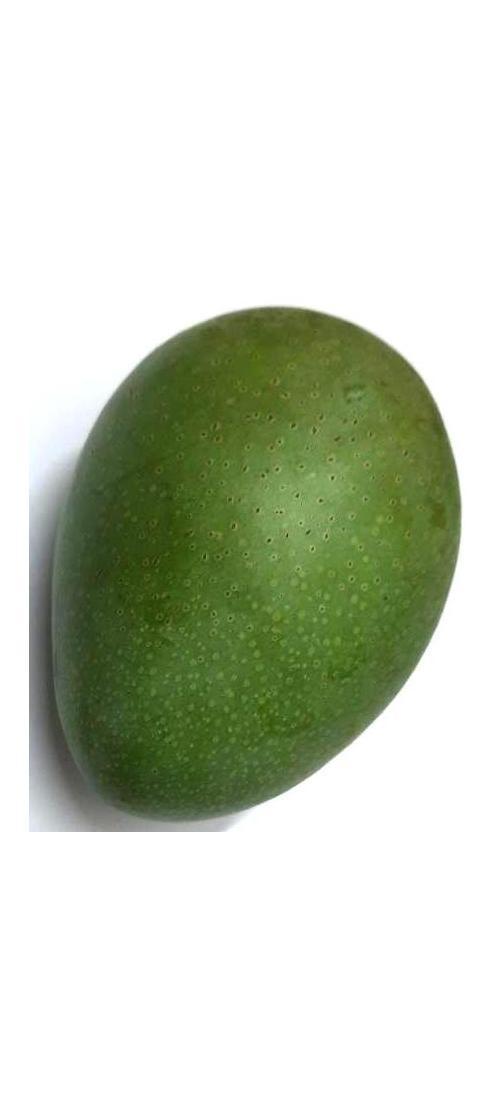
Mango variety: Ashshina Zhinuk